2011 Italian Grand Prix

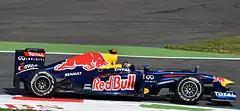
Sebastian Vettel took pole position, at a circuit where Red Bull Racing have never had a front row start before, by half a second from Lewis Hamilton.

Qualifying began in dry conditions at Monza, and the first qualifying period saw Pastor Maldonado crashing to the barriers at Parabolica early on. He was able to pit for a new front wing and return to the circuit, advancing to the second period at the expense of Jaime Alguersuari, who was eliminated alongside the Lotus, Virgin and HRT entries. Daniel Ricciardo out-qualified team mate Vitantonio Liuzzi for the first time, while Timo Glock narrowly bested team mate Jérôme d'Ambrosio, despite problems with his rear wing. Jarno Trulli out-qualified Heikki Kovalainen for just the second time in .